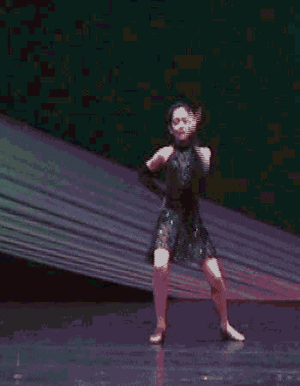
Kraftspring
Et kraftspring, udført som en del af en acro dance rutine.
Et kraftspring er en akrobatisk bevægelse, hvor en person starter fra stående stilling, sætter begge hænder samtidigt forlæns på gulvet, fører benene over hovedet, og sætter af med hænderne for til sidst at lande på fødderne igen efter derved at have udført en forlæns rotation.